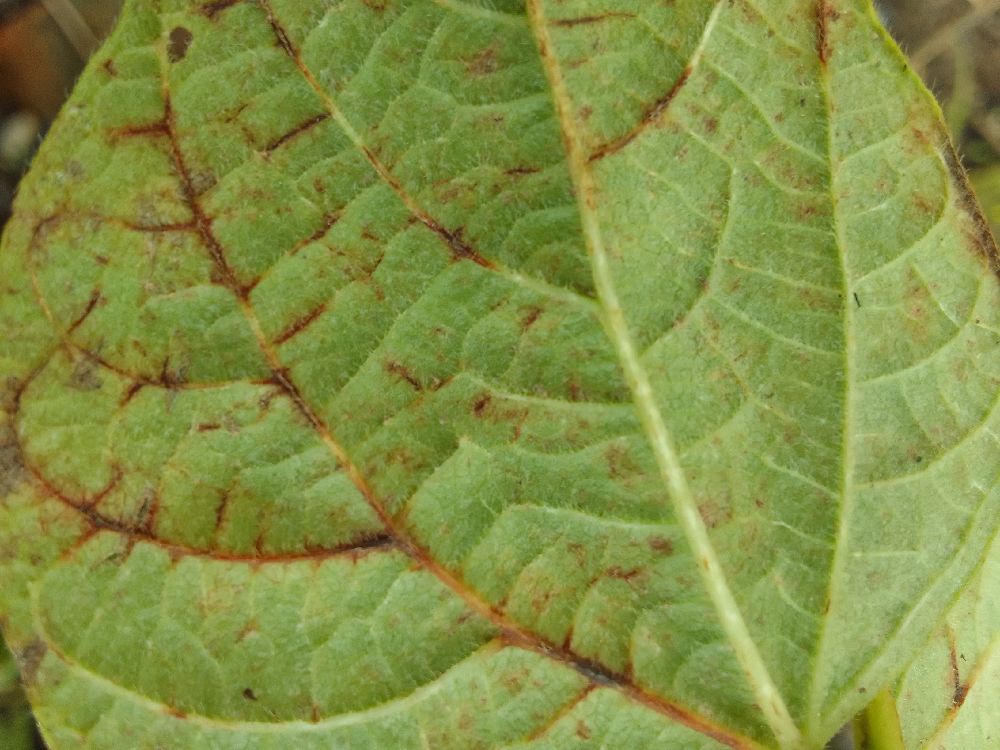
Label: anthracnose